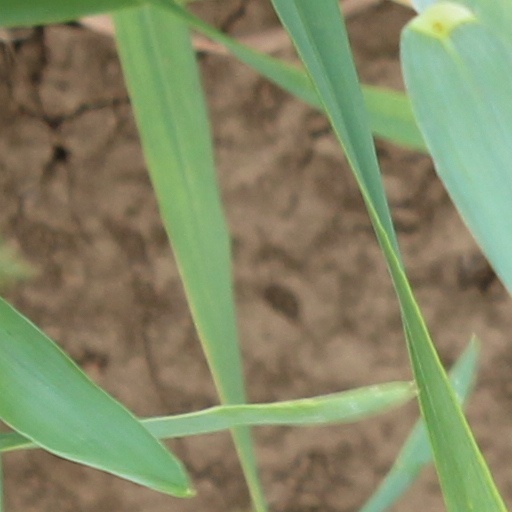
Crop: wheat